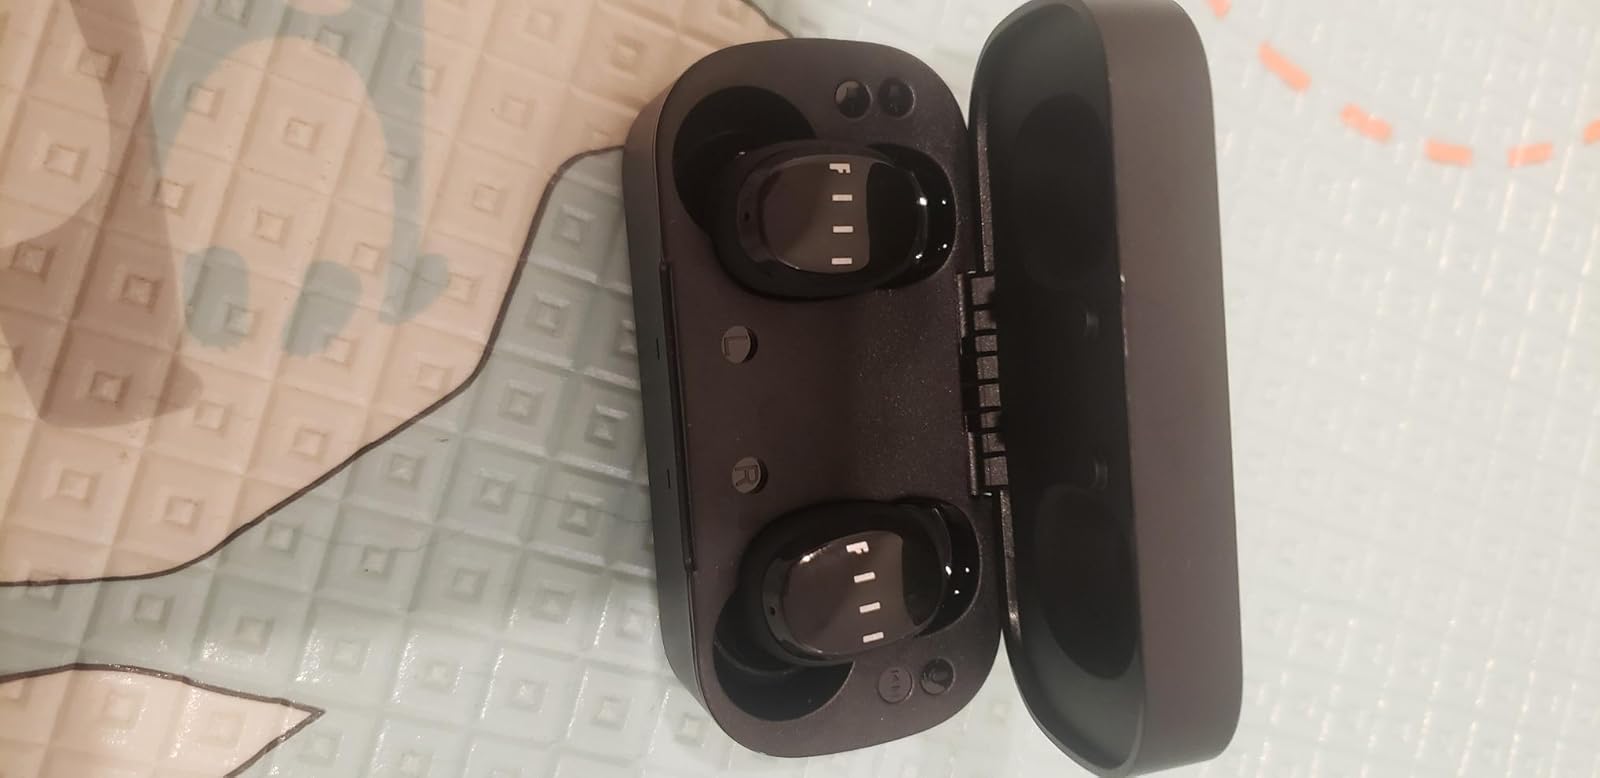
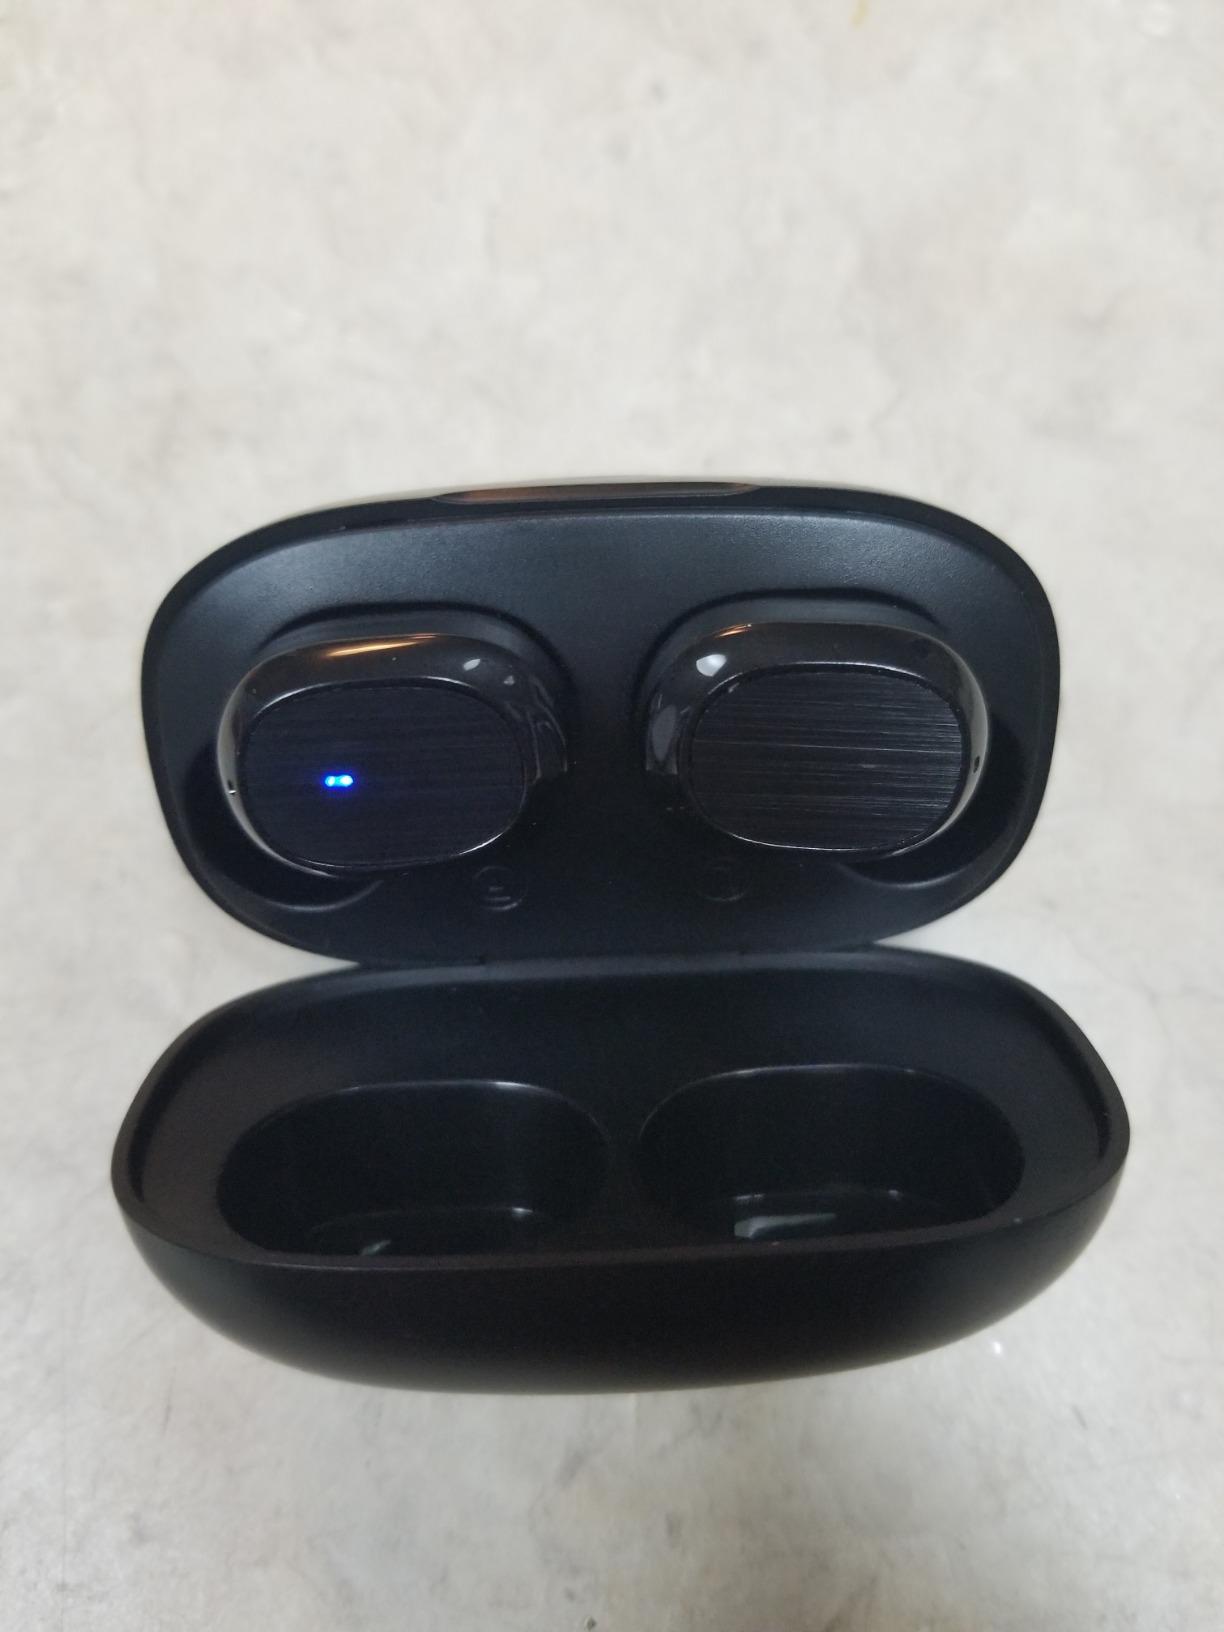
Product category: earbuds
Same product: no